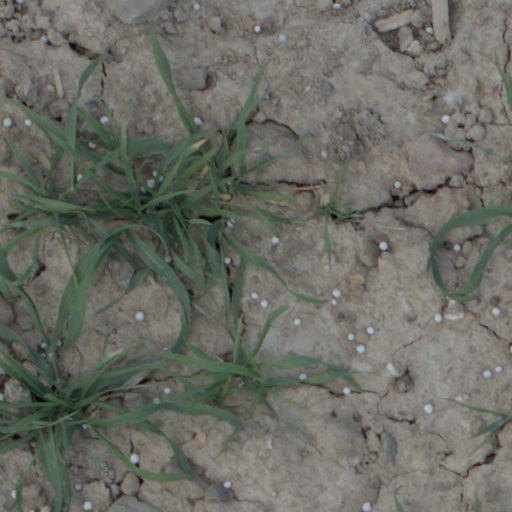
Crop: wheat